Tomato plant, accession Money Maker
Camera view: horizontal (90 deg, fisheye); turntable rotation: 180 degrees
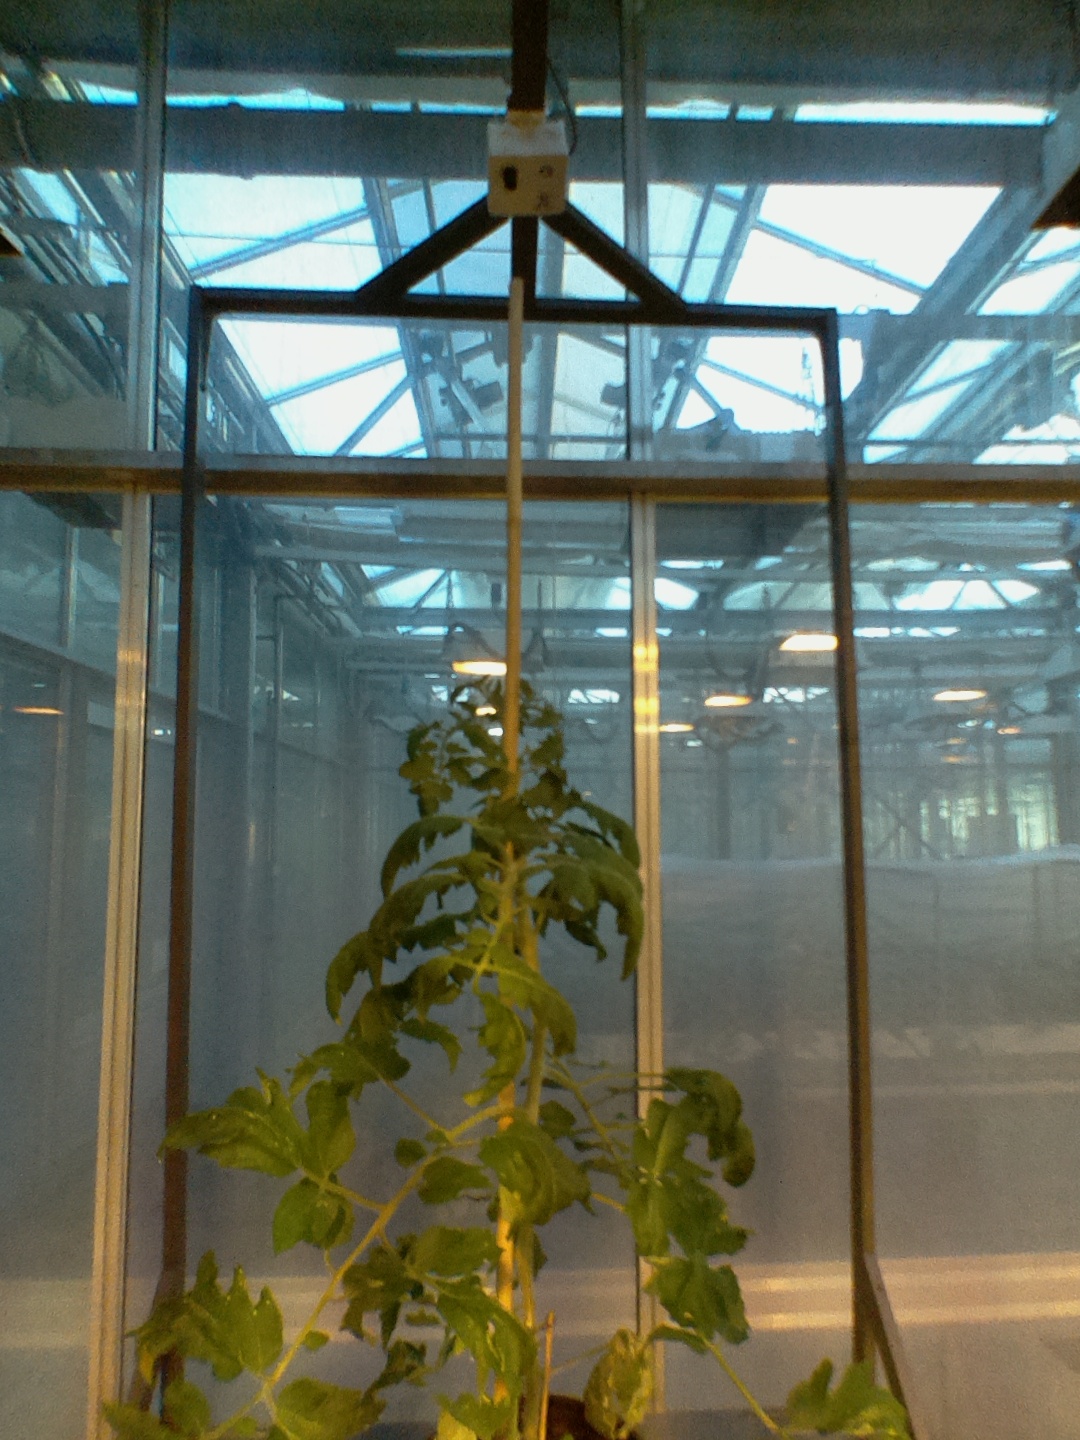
BBCH growth stage 64: 40%-50% of flowers open